Stefano Nepa

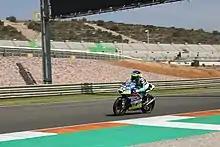
Nepa in 2018

Stefano Nepa (born 21 November 2001) is an Italian Grand Prix motorcycle racer, currently competing in the 2024 Moto3 World Championship for the LEVEL UP MTA Team.